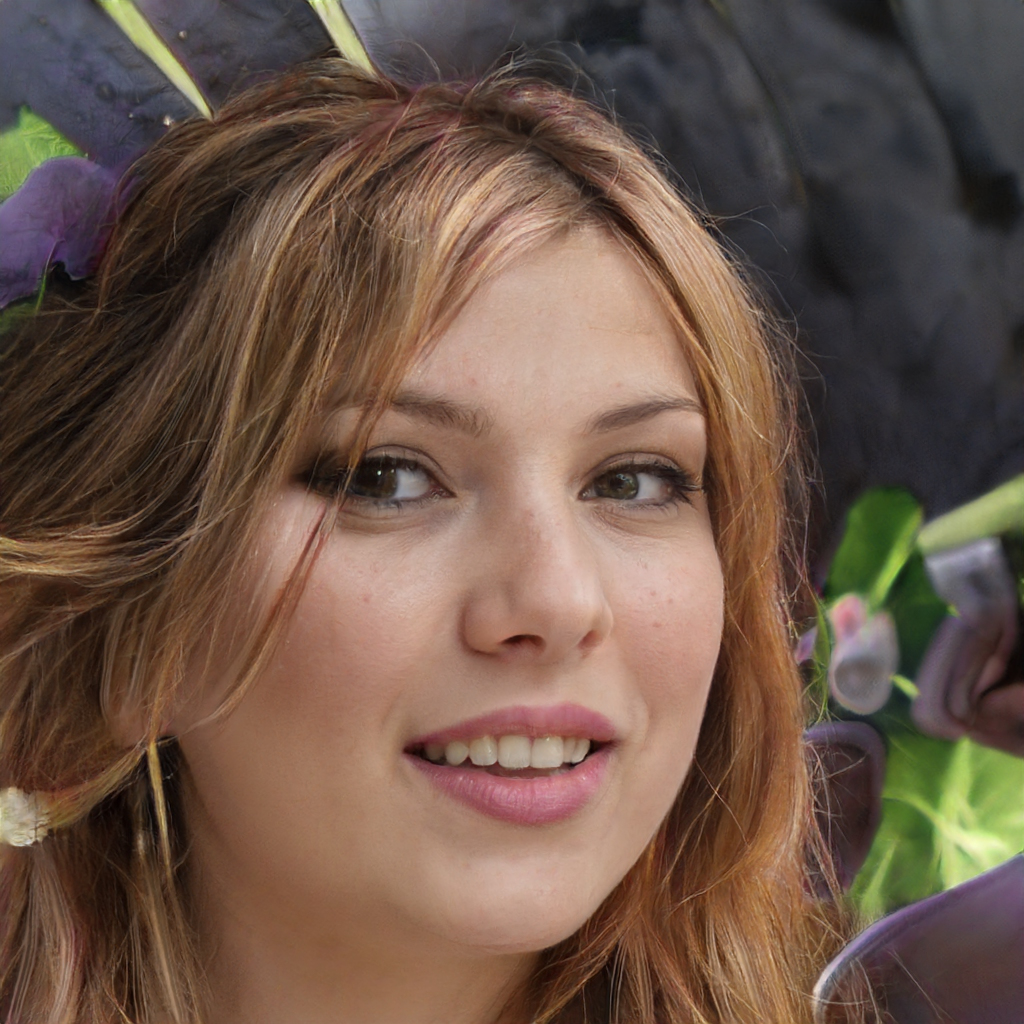
Portrait style: Real Portrait